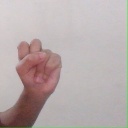
अक्षर: स